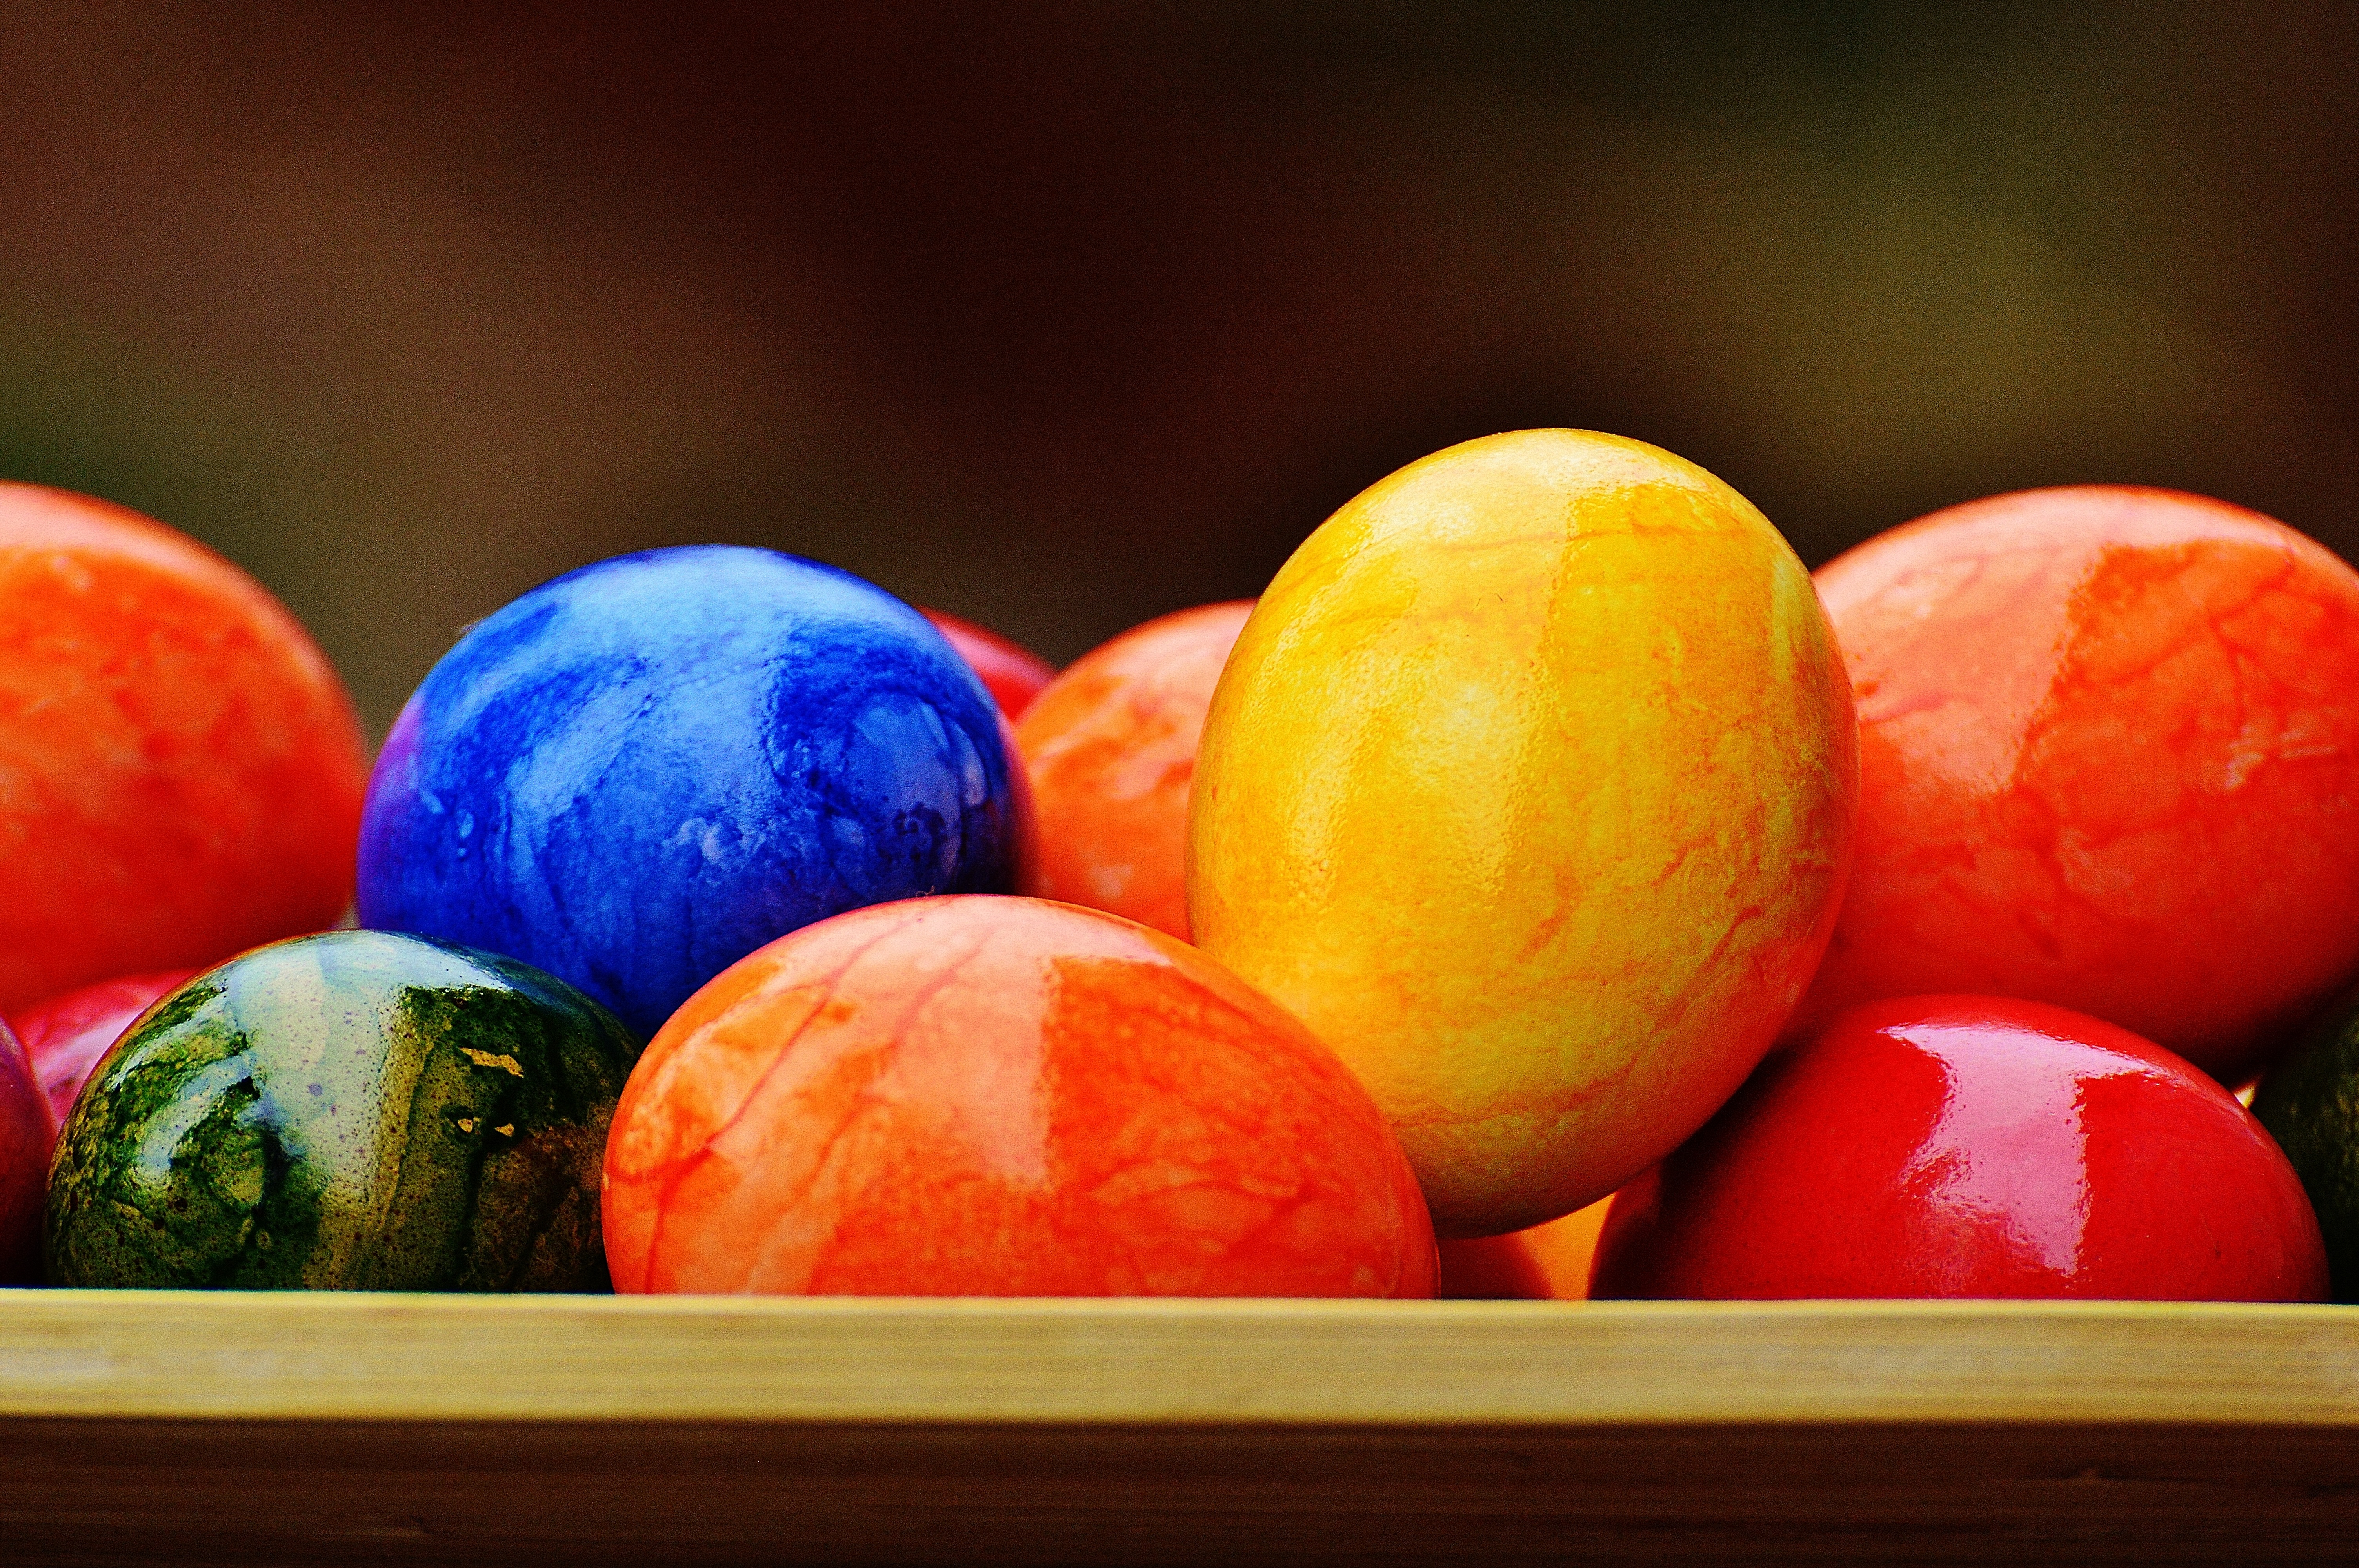
plant, fruit, food, red, produce, color, colorful, still life, egg, painting, ball, easter, colored, easter eggs, flowering plant, easter egg, happy easter, still life photography, land plant